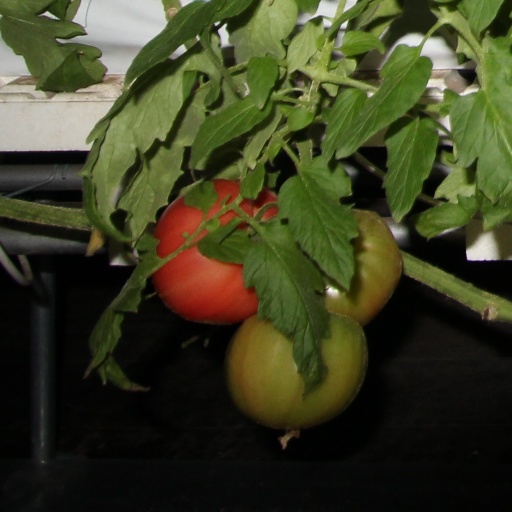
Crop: tomato